Leeds city centre

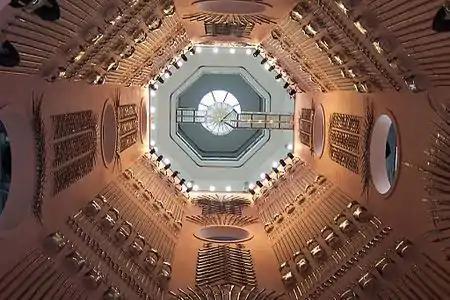
Inside the Royal Armouries main stairwell

It is home to a number of grand Victorian buildings that are important in the civic life of the city. Prominent institutes include Leeds Magistrates' and Crown Courts, Leeds Library, Leeds Art Gallery, Leeds Civic Hall and Leeds Town Hall. The town hall was completed in 1858 and opened by Queen Victoria. Leeds Civic Hall opened in 1933 by King George V and is home to the Lord Mayor's Room and the council chambers. Many barristers' chambers and solicitors' offices are found here because of the close proximity to the courts.